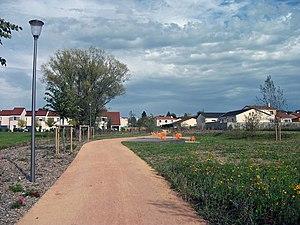
Coulée verte de Puy-Besseau depuis l'avenue du même nom, à Cusset (Allier, Auvergne, France), inaugurée courant septembre 2013. [4121]
Cusset est une commune française, située sur les contreforts de la Montagne bourbonnaise, dans le département de l'Allier, en région Auvergne-Rhône-Alpes.